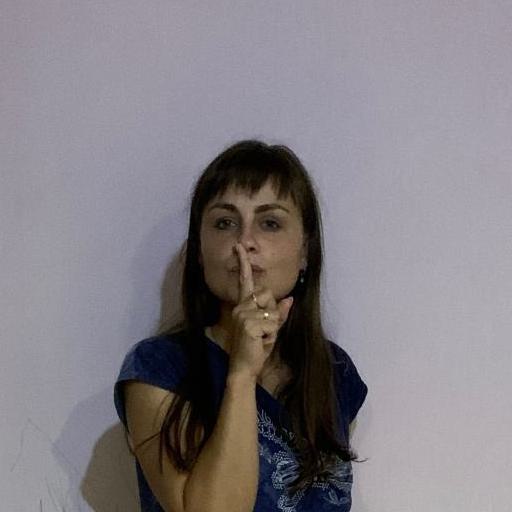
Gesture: mute